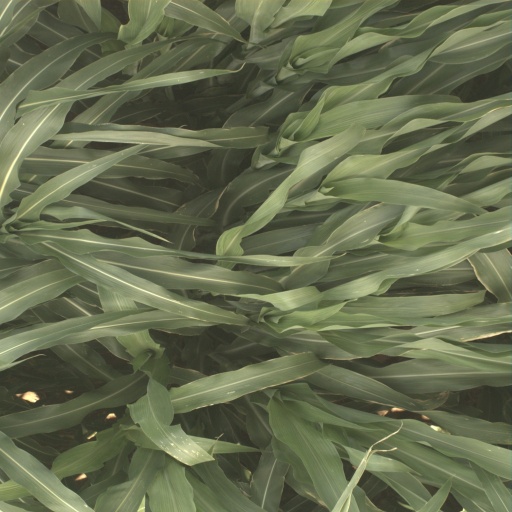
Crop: sorghum